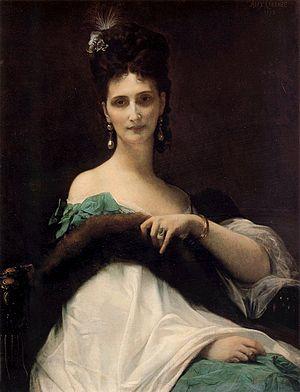
Joseph Alexandre Saint-Yves, né le 26 mars 1842, à Paris et mort le 5 février 1909 à Pau, est un érudit, poète et écrivain français.